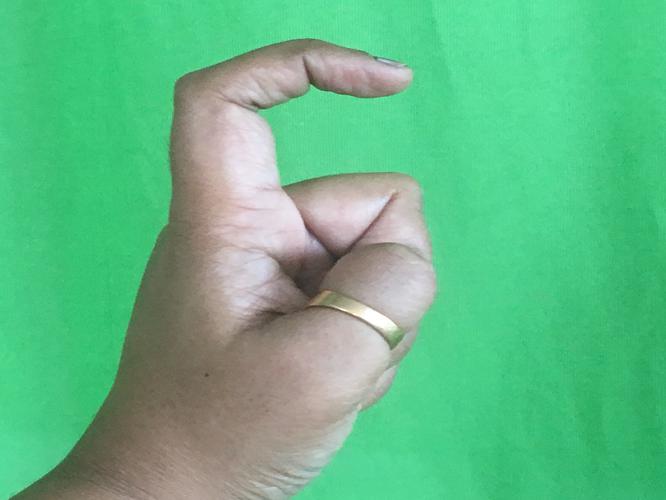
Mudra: Tamarachudam
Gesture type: single_hand